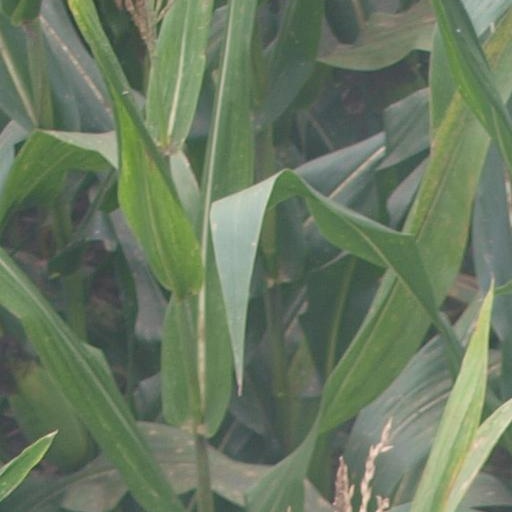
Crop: maize; corn